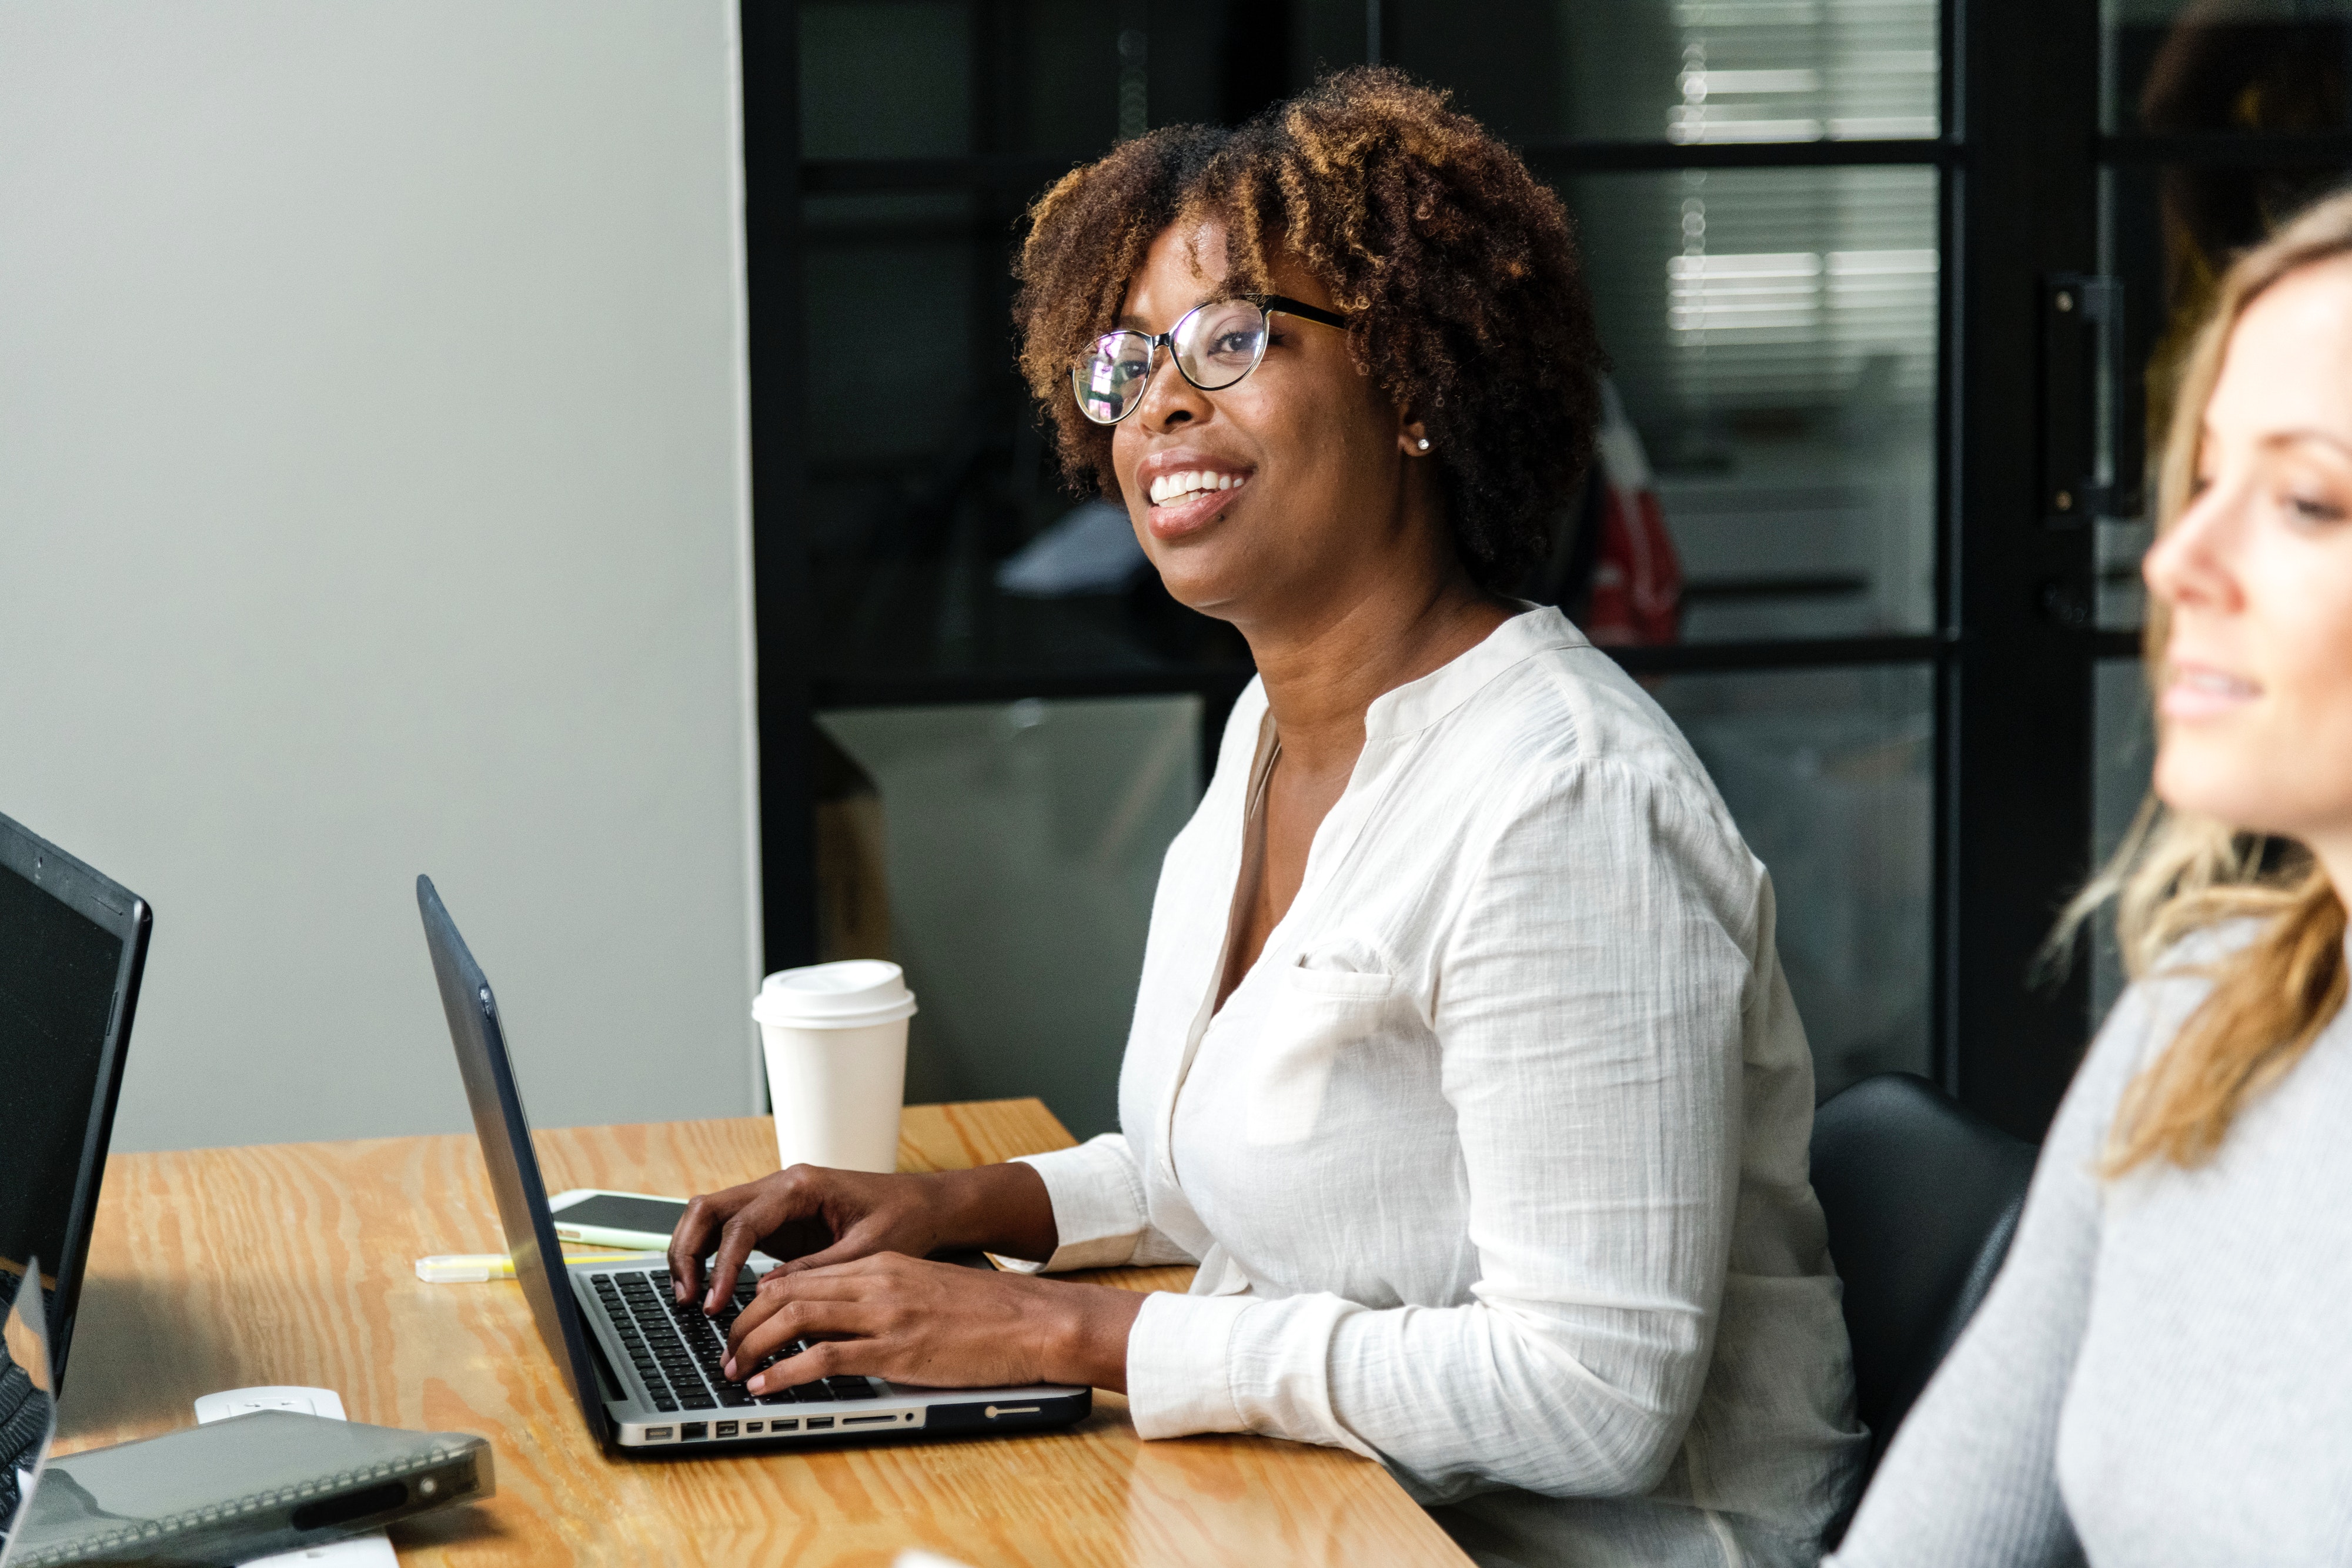
job, white collar worker, employment, businessperson, business, conversation, office, collaboration, learning